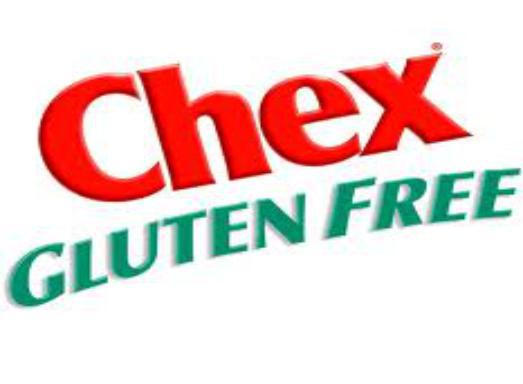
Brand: Chex
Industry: Food